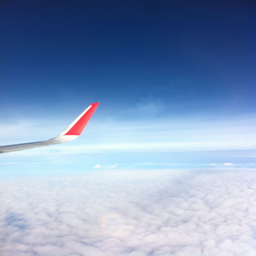
flying high with an airplane .